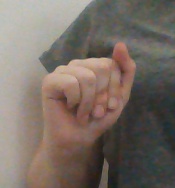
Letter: saad